Freihalden station

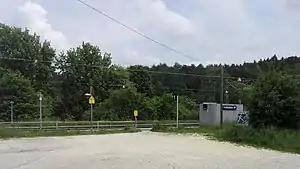

Freihalden station is a stop on the Augsburg-Ulm railroad line of Deutsche Bahn and is located in the municipality of Jettingen-Scheppach in the Freihalden district. The trains are operated by Deutsche Bahn Regio Bayern.